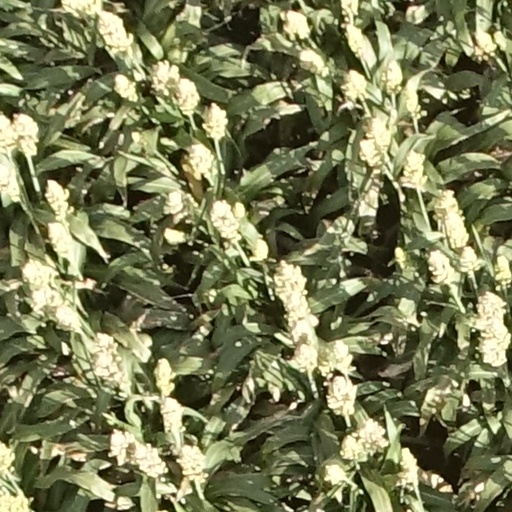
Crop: sorghum